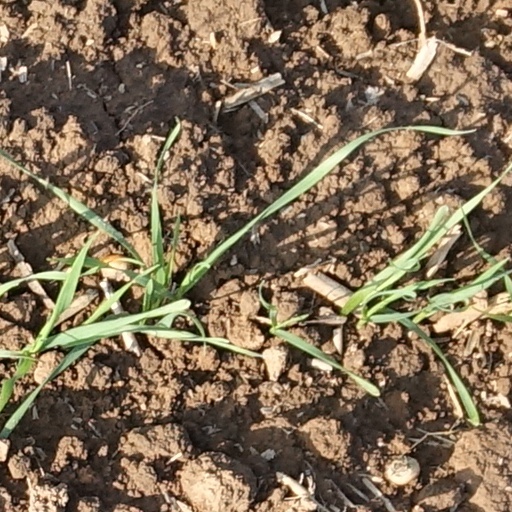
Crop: wheat